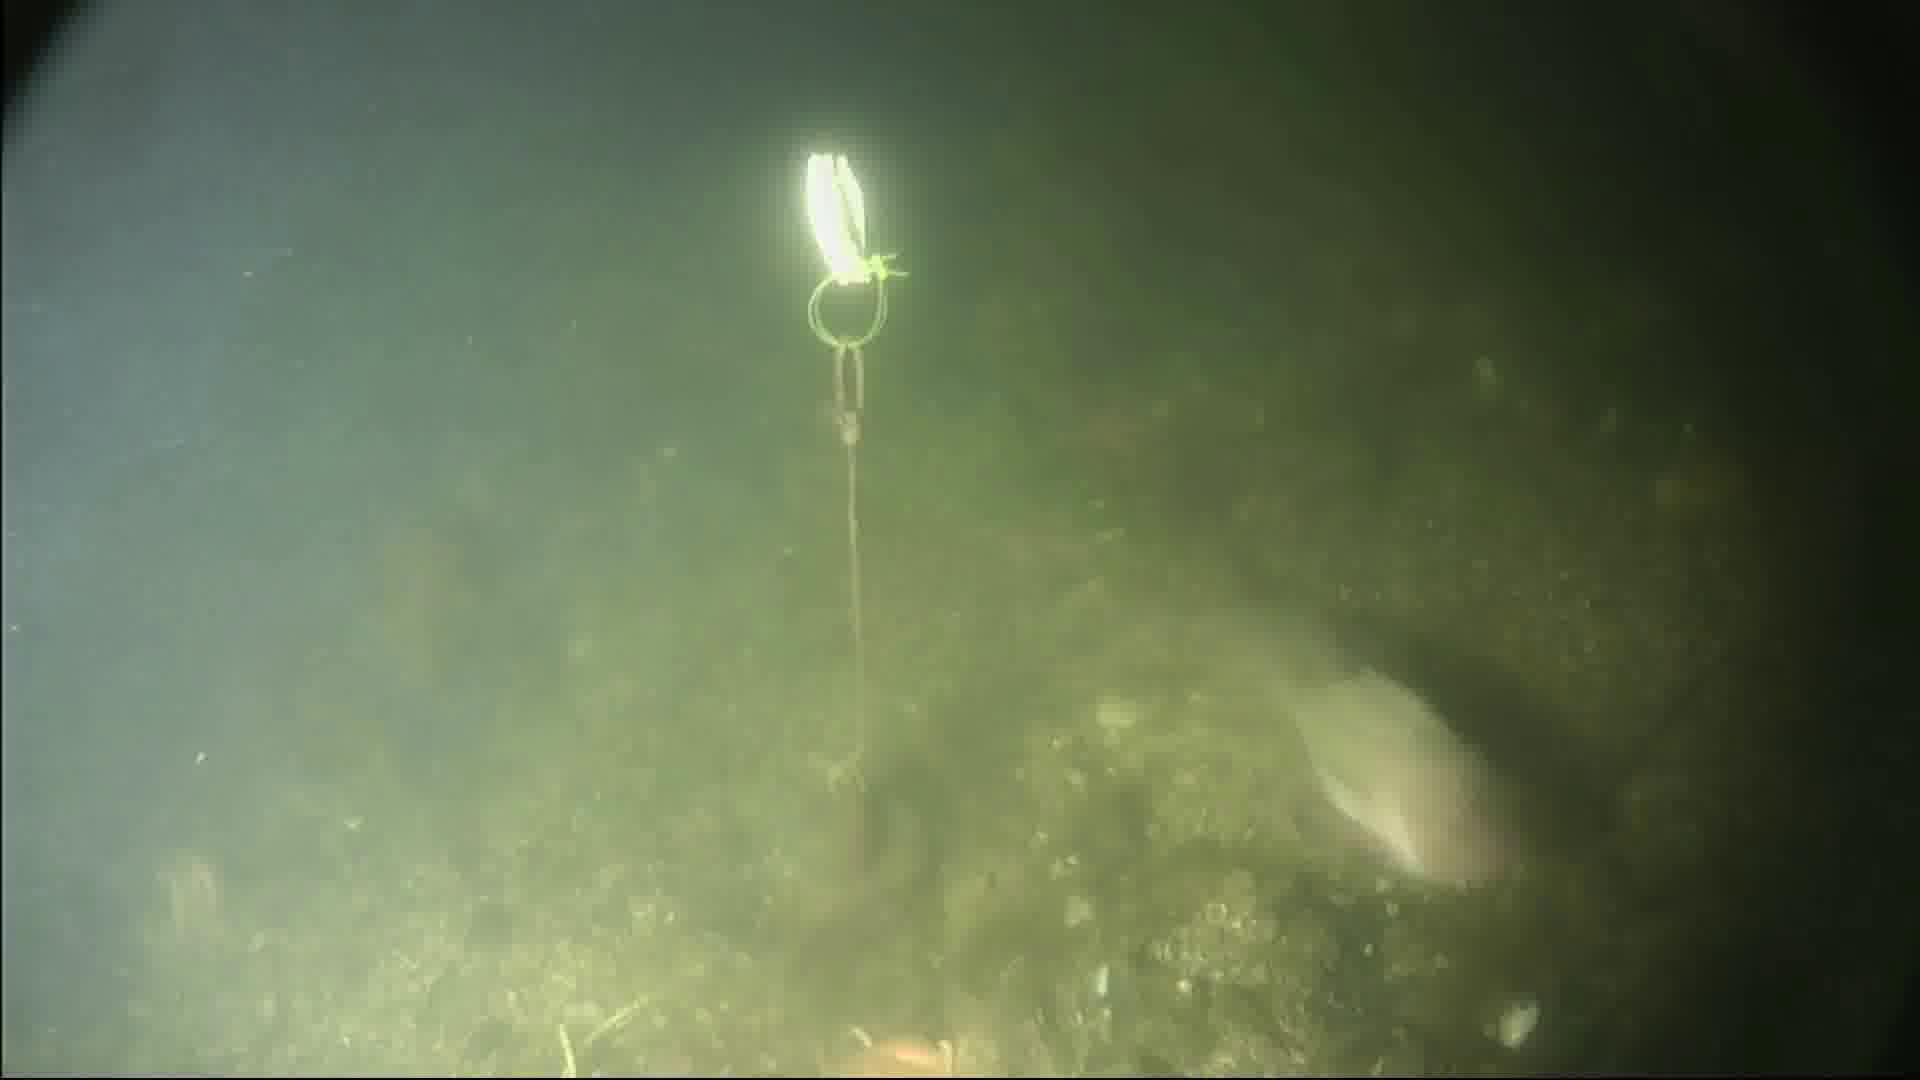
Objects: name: fish
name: starfish